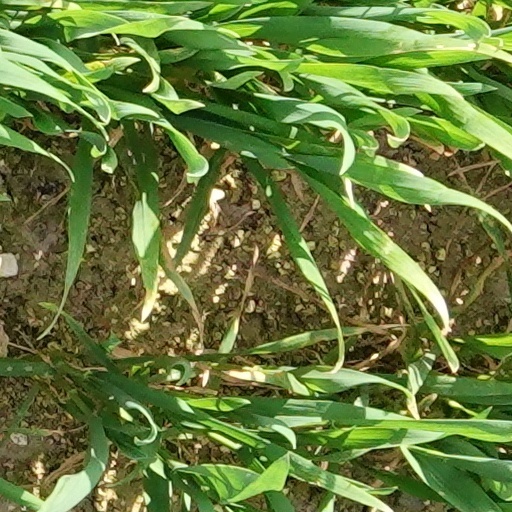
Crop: wheat